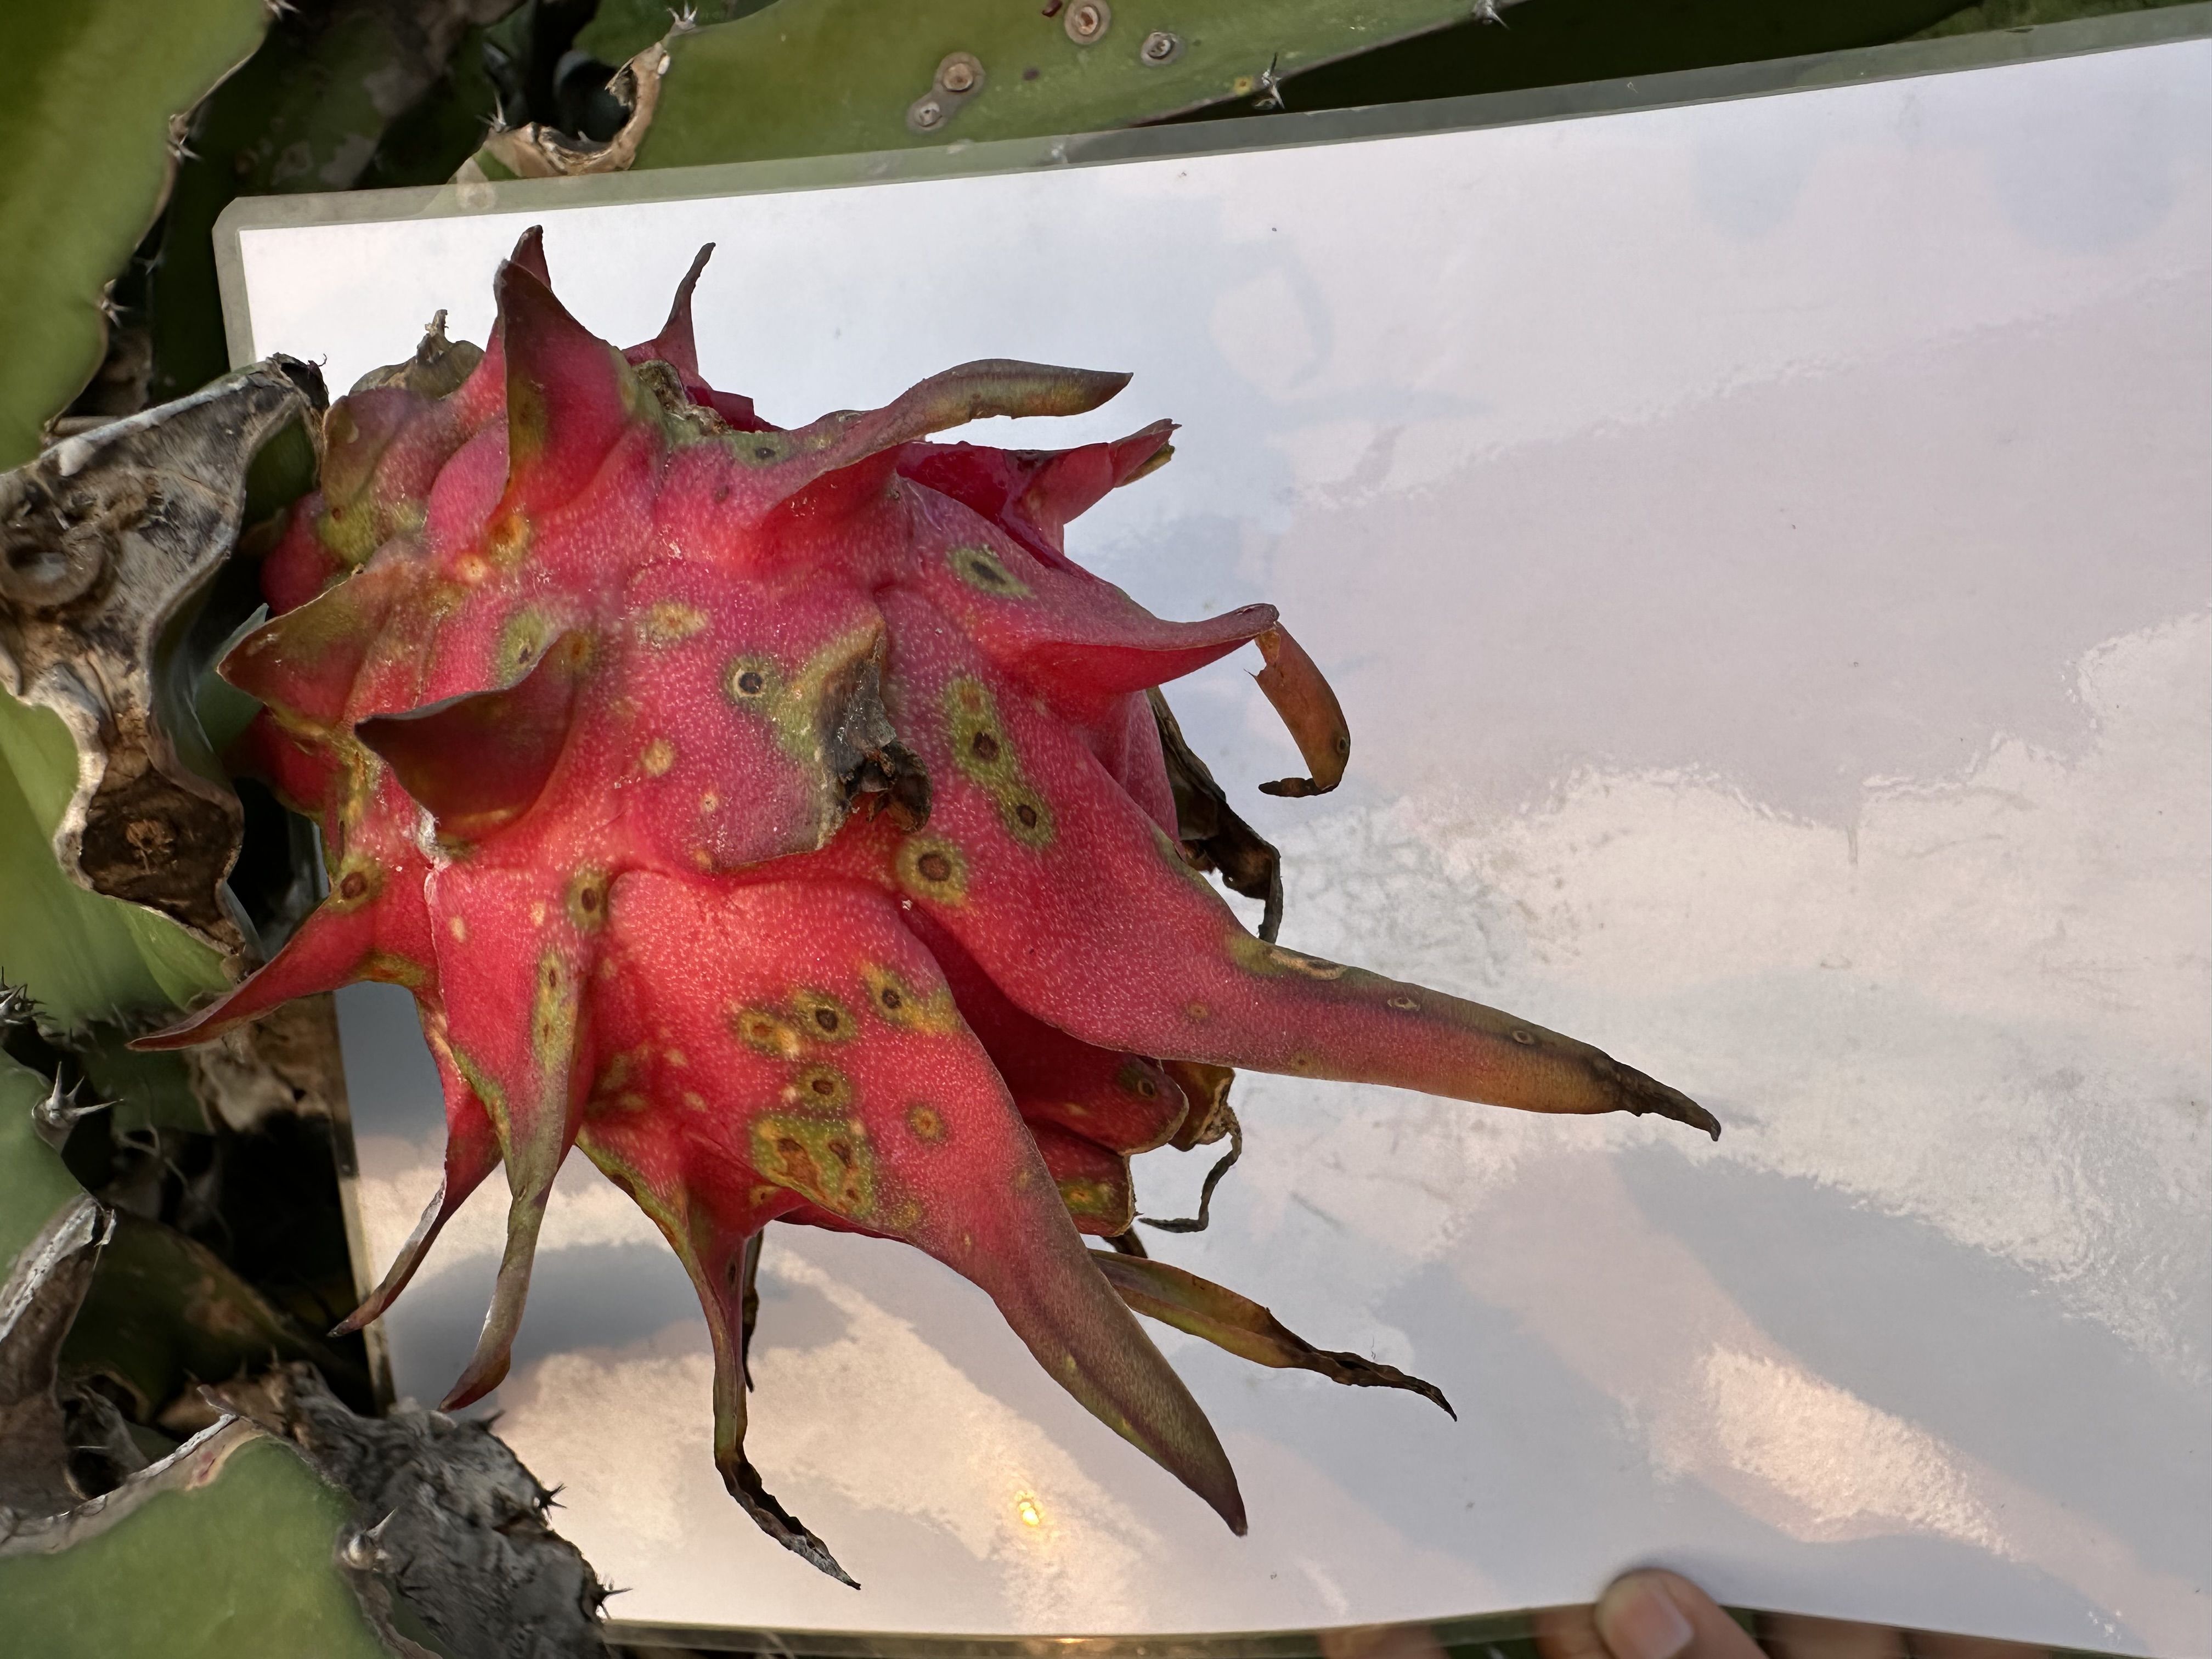
Label: Bad fruit